Architecture of Kansas City

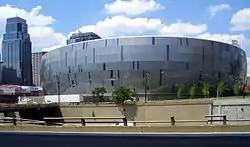
Sprint Center was opened in 2007, and renamed T-Mobile Center.

In the 1980s, the nation moved from the "modern" style of architecture (as inspired by architect Ludwig Mies van der Rohe), building large, boxy structures, to a "postmodern" style. The two most noticeable postmodern buildings in the Kansas City skyline are the Town Pavilion (built in 1986) and One Kansas City Place (1988). One Kansas City Place is a taller, glass version of City Hall. The building rises from its main entrance to the top of its spire and is Missouri's tallest office building.